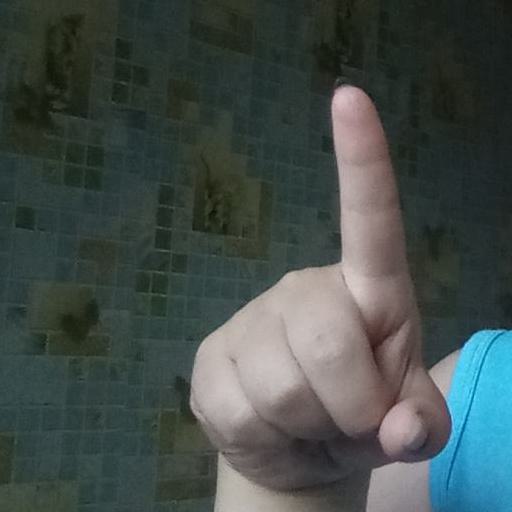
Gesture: one